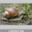
Label: snail